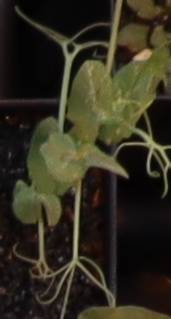
Label: Field Pea